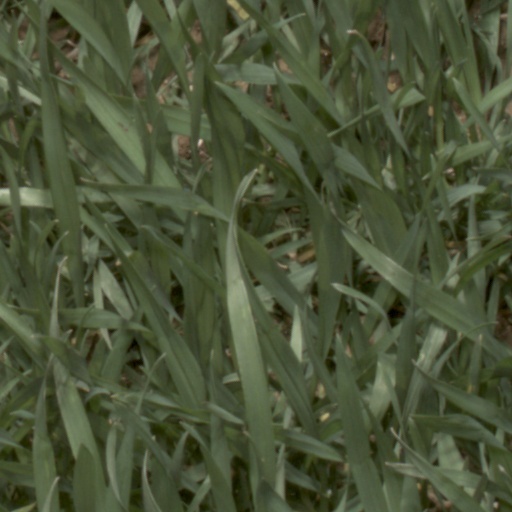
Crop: wheat